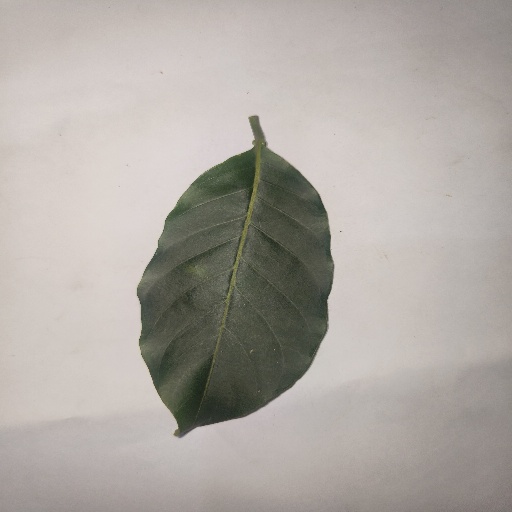
Species: HariTaki
Leaf condition: Healthy Leaf